Sheung Shui Wai

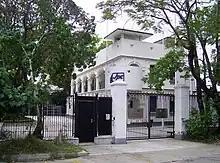
The Old Sheung Shui Police Station houses a Junior Police Corps (JPC) Club House.

The Old Sheung Shui Police Station, located in Po Sheung Tsuen, was built in 1902. When the new Sheung Shui Police Station opened in 1979, the old station became a police reporting centre, and later housed a Junior Police Corps (JPC) Club House. It is a Grade III historic building.